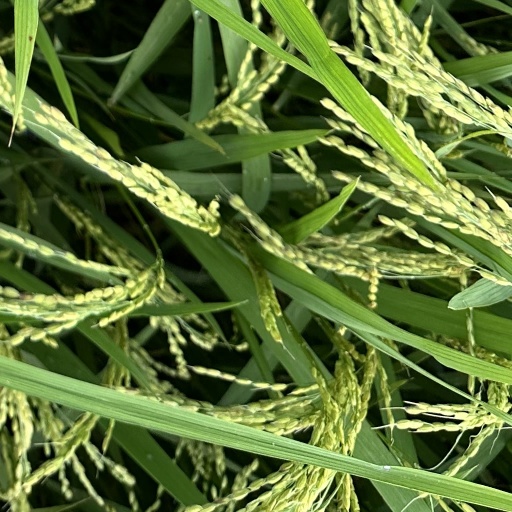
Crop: rice